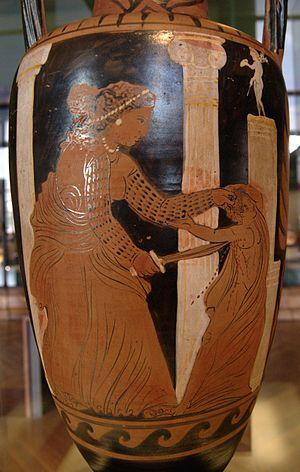
Médée tuant l'un de ses enfants. Face A d'une amphore à col à figures rouges campanienne (Capoue), vers 330 av. J.-C. Provenance
Médée est une tragédie grecque d’Euripide, produite en 431 av. J.-C. lors des Grandes Dionysies, obtenant le troisième prix. Elle traite de la fin de l'histoire de Jason et de Médée, qui ont tous deux fui vers Corinthe après que Médée eut tué Pélias, par amour pour Jason.
Personnage de la mythologie grecque, Médée est la fille d'Éétès et d'Idyie.
Un infanticide est par définition le meurtre d'un enfant, mais souvent celui d'un nouveau-né dans l'usage du terme, comportement présent chez plusieurs espèces animales dont les hominidés. Le terme sert aussi à désigner en français le coupable d'un tel acte.